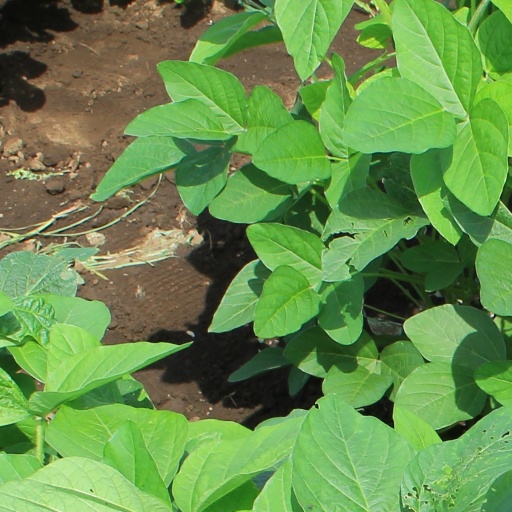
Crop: soybean